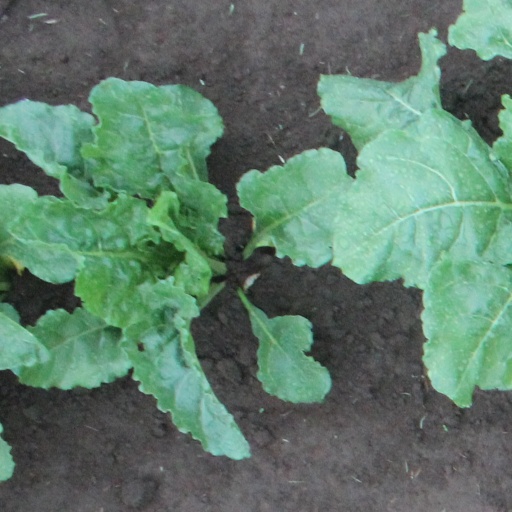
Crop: sugar beet